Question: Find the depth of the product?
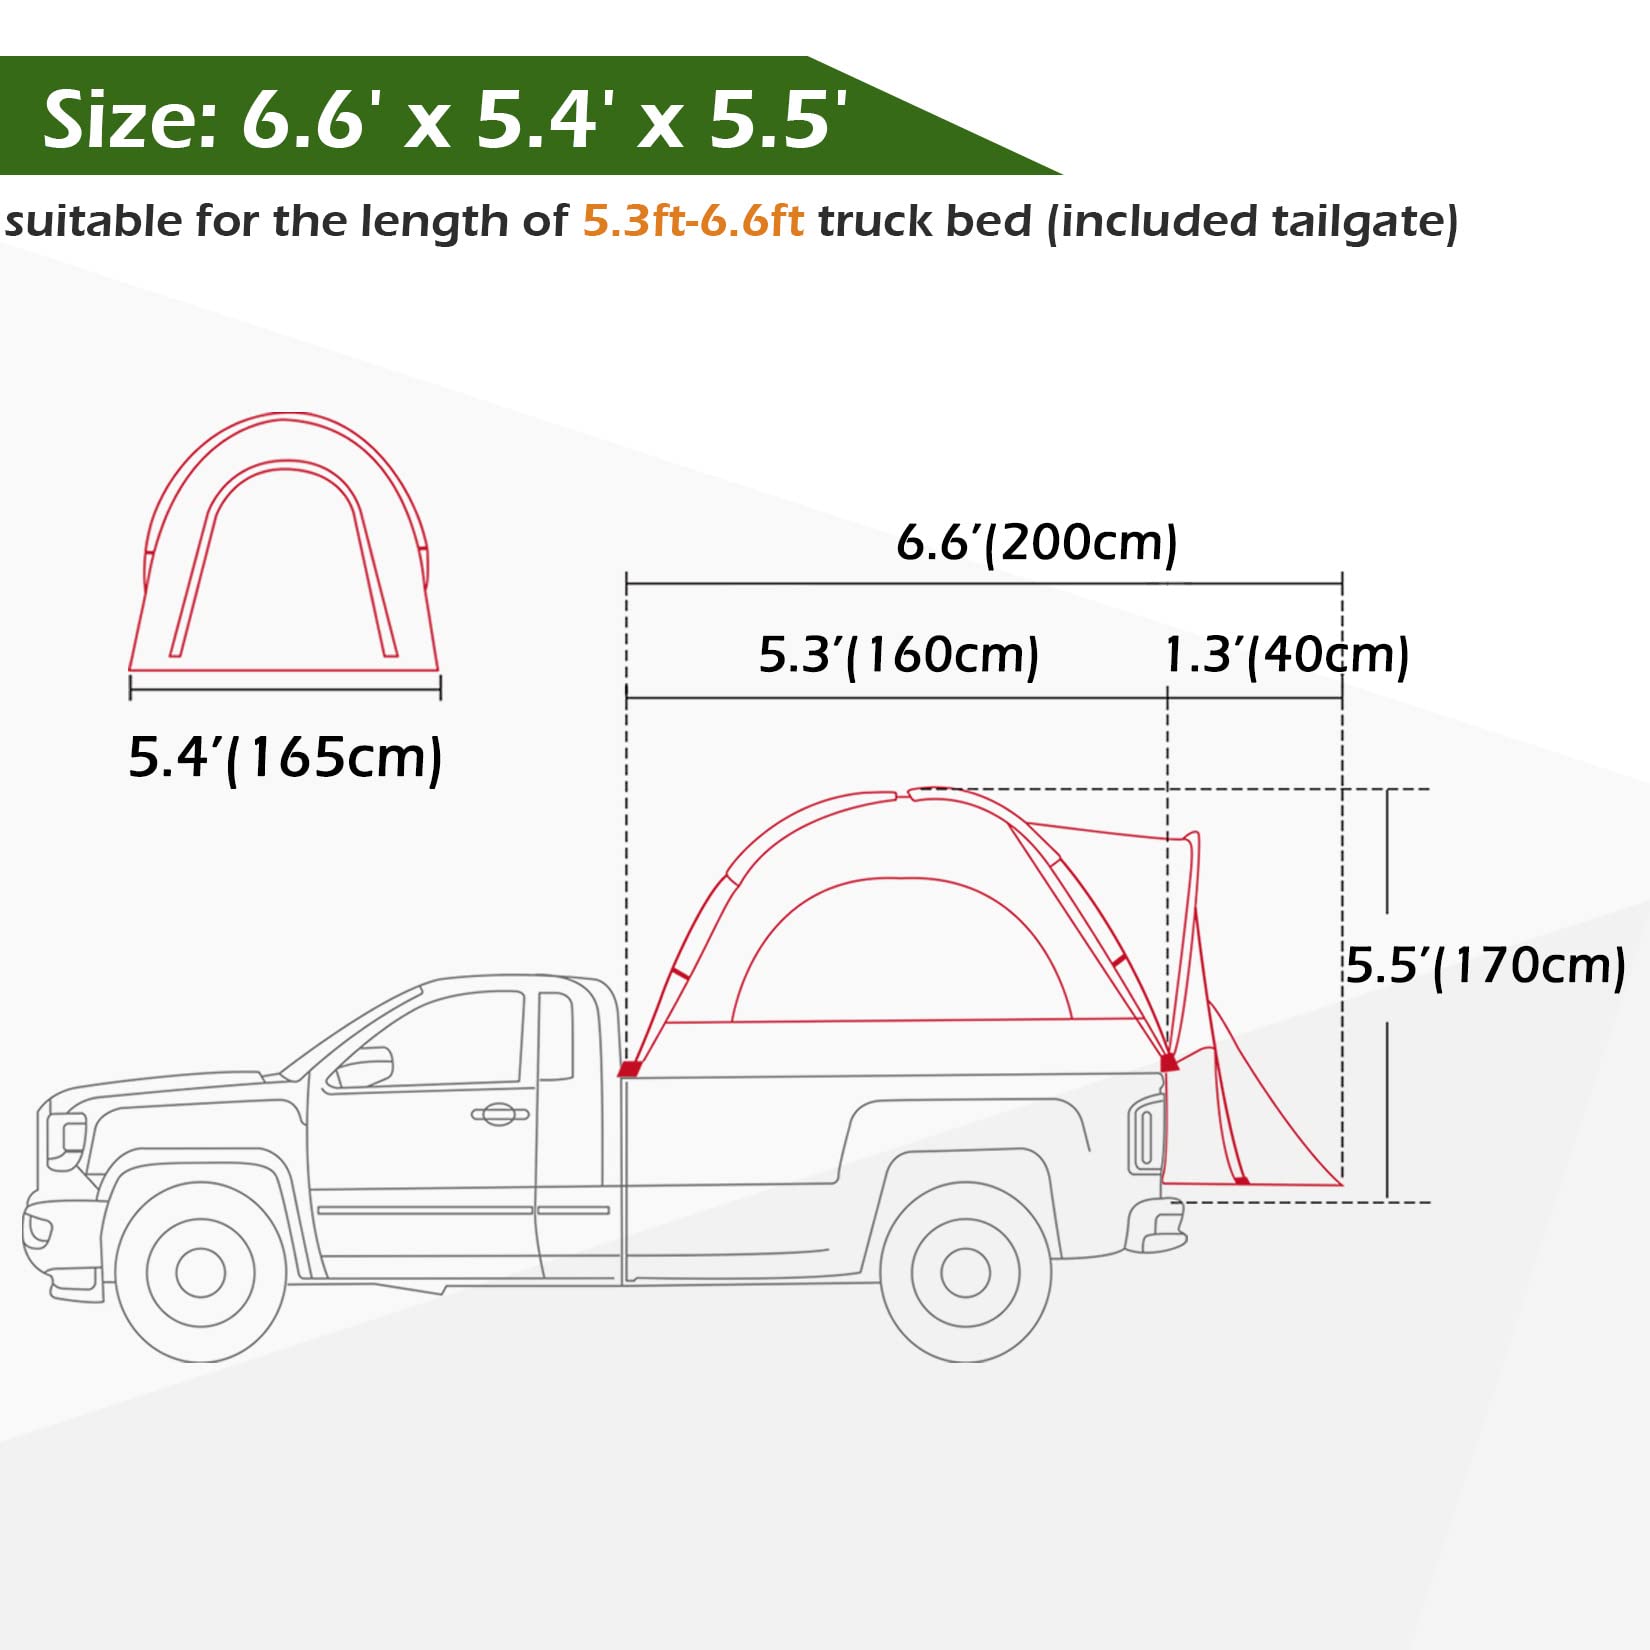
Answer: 200.0 centimetre